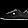
Label: Sneaker